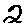
Label: 2